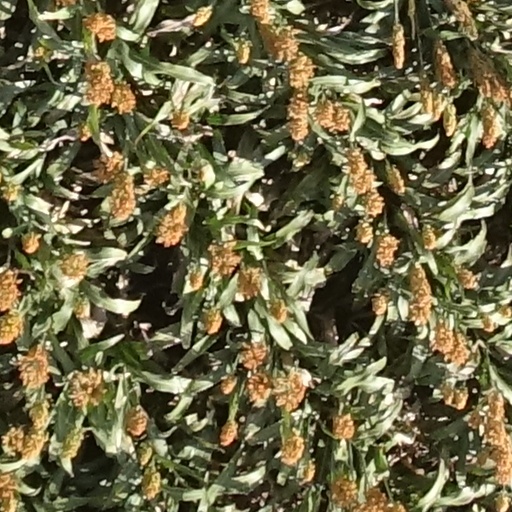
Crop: sorghum